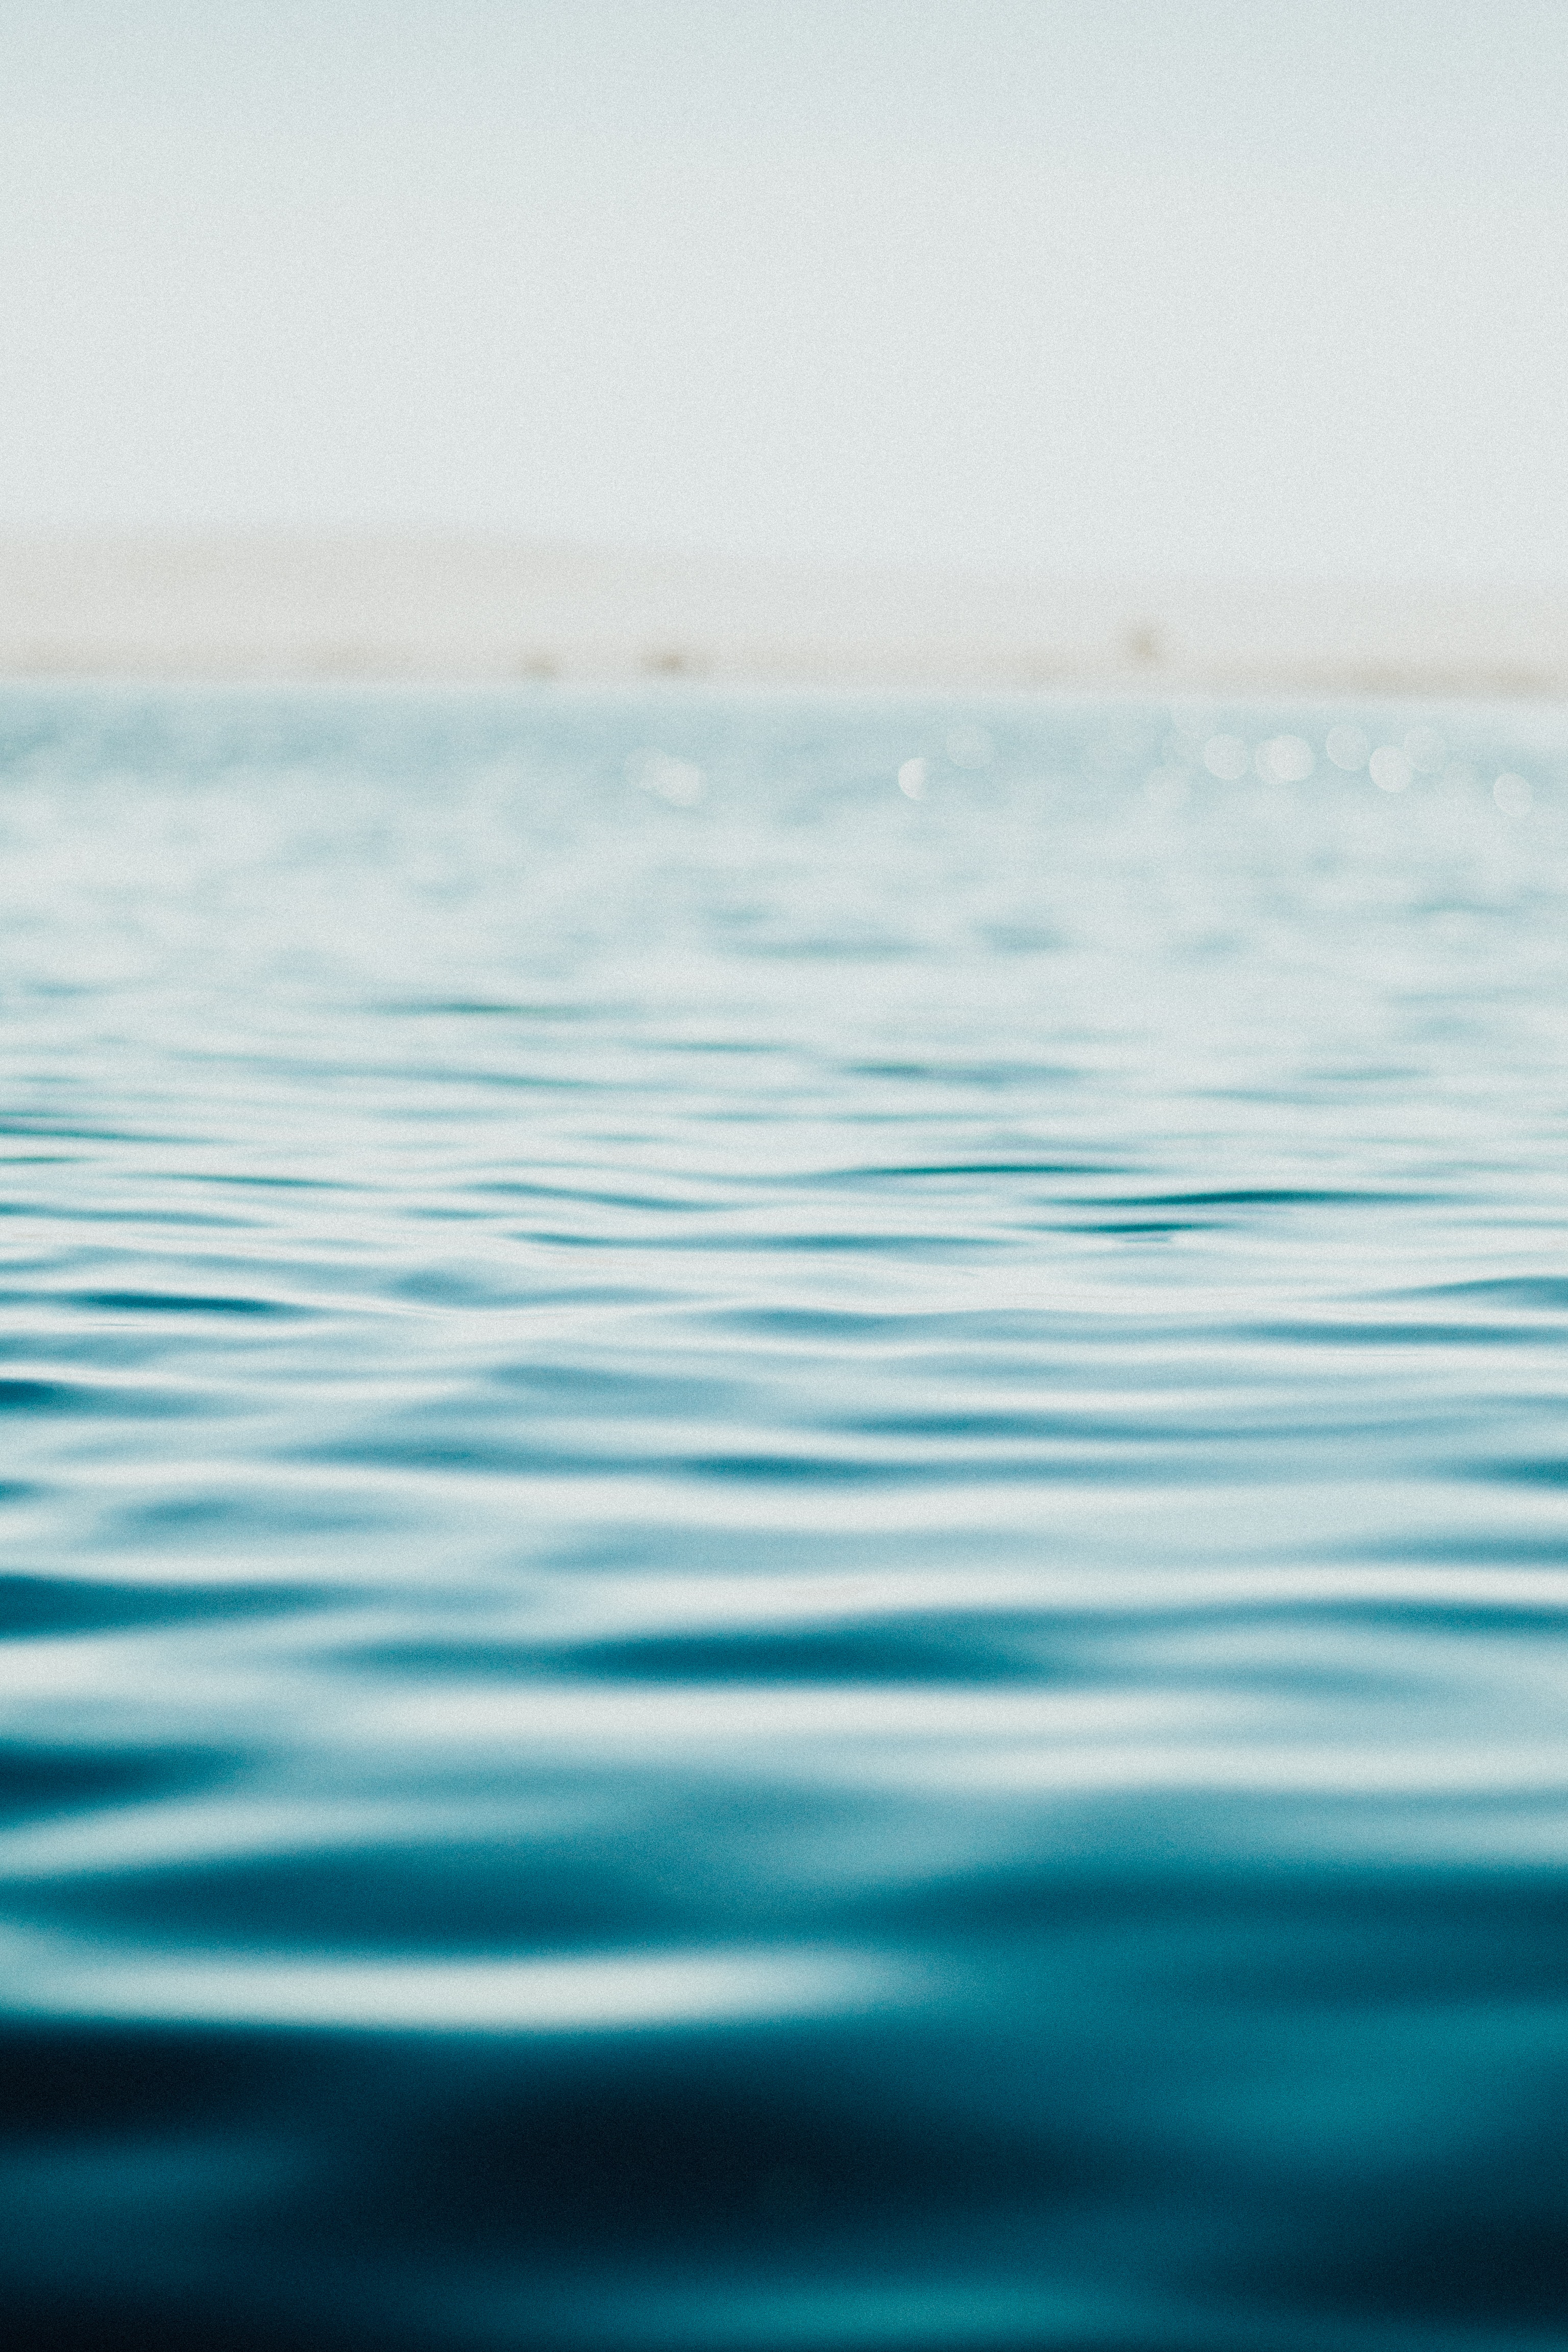
blue, water, sky, sea, aqua, horizon, ocean, turquoise, wave, calm, azure, water resources, wind wave, line, sound, summer, photography, cloud, reflection, liquid